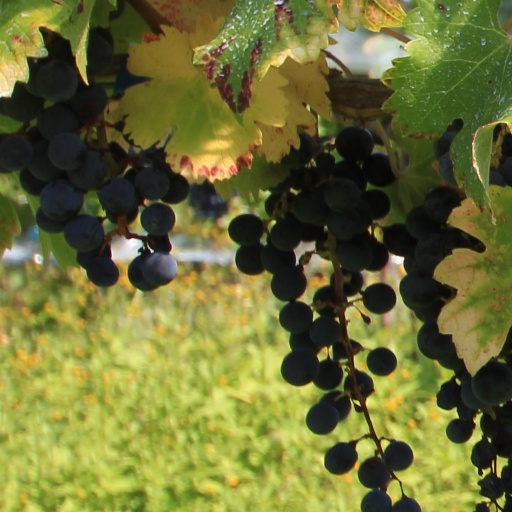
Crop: grape